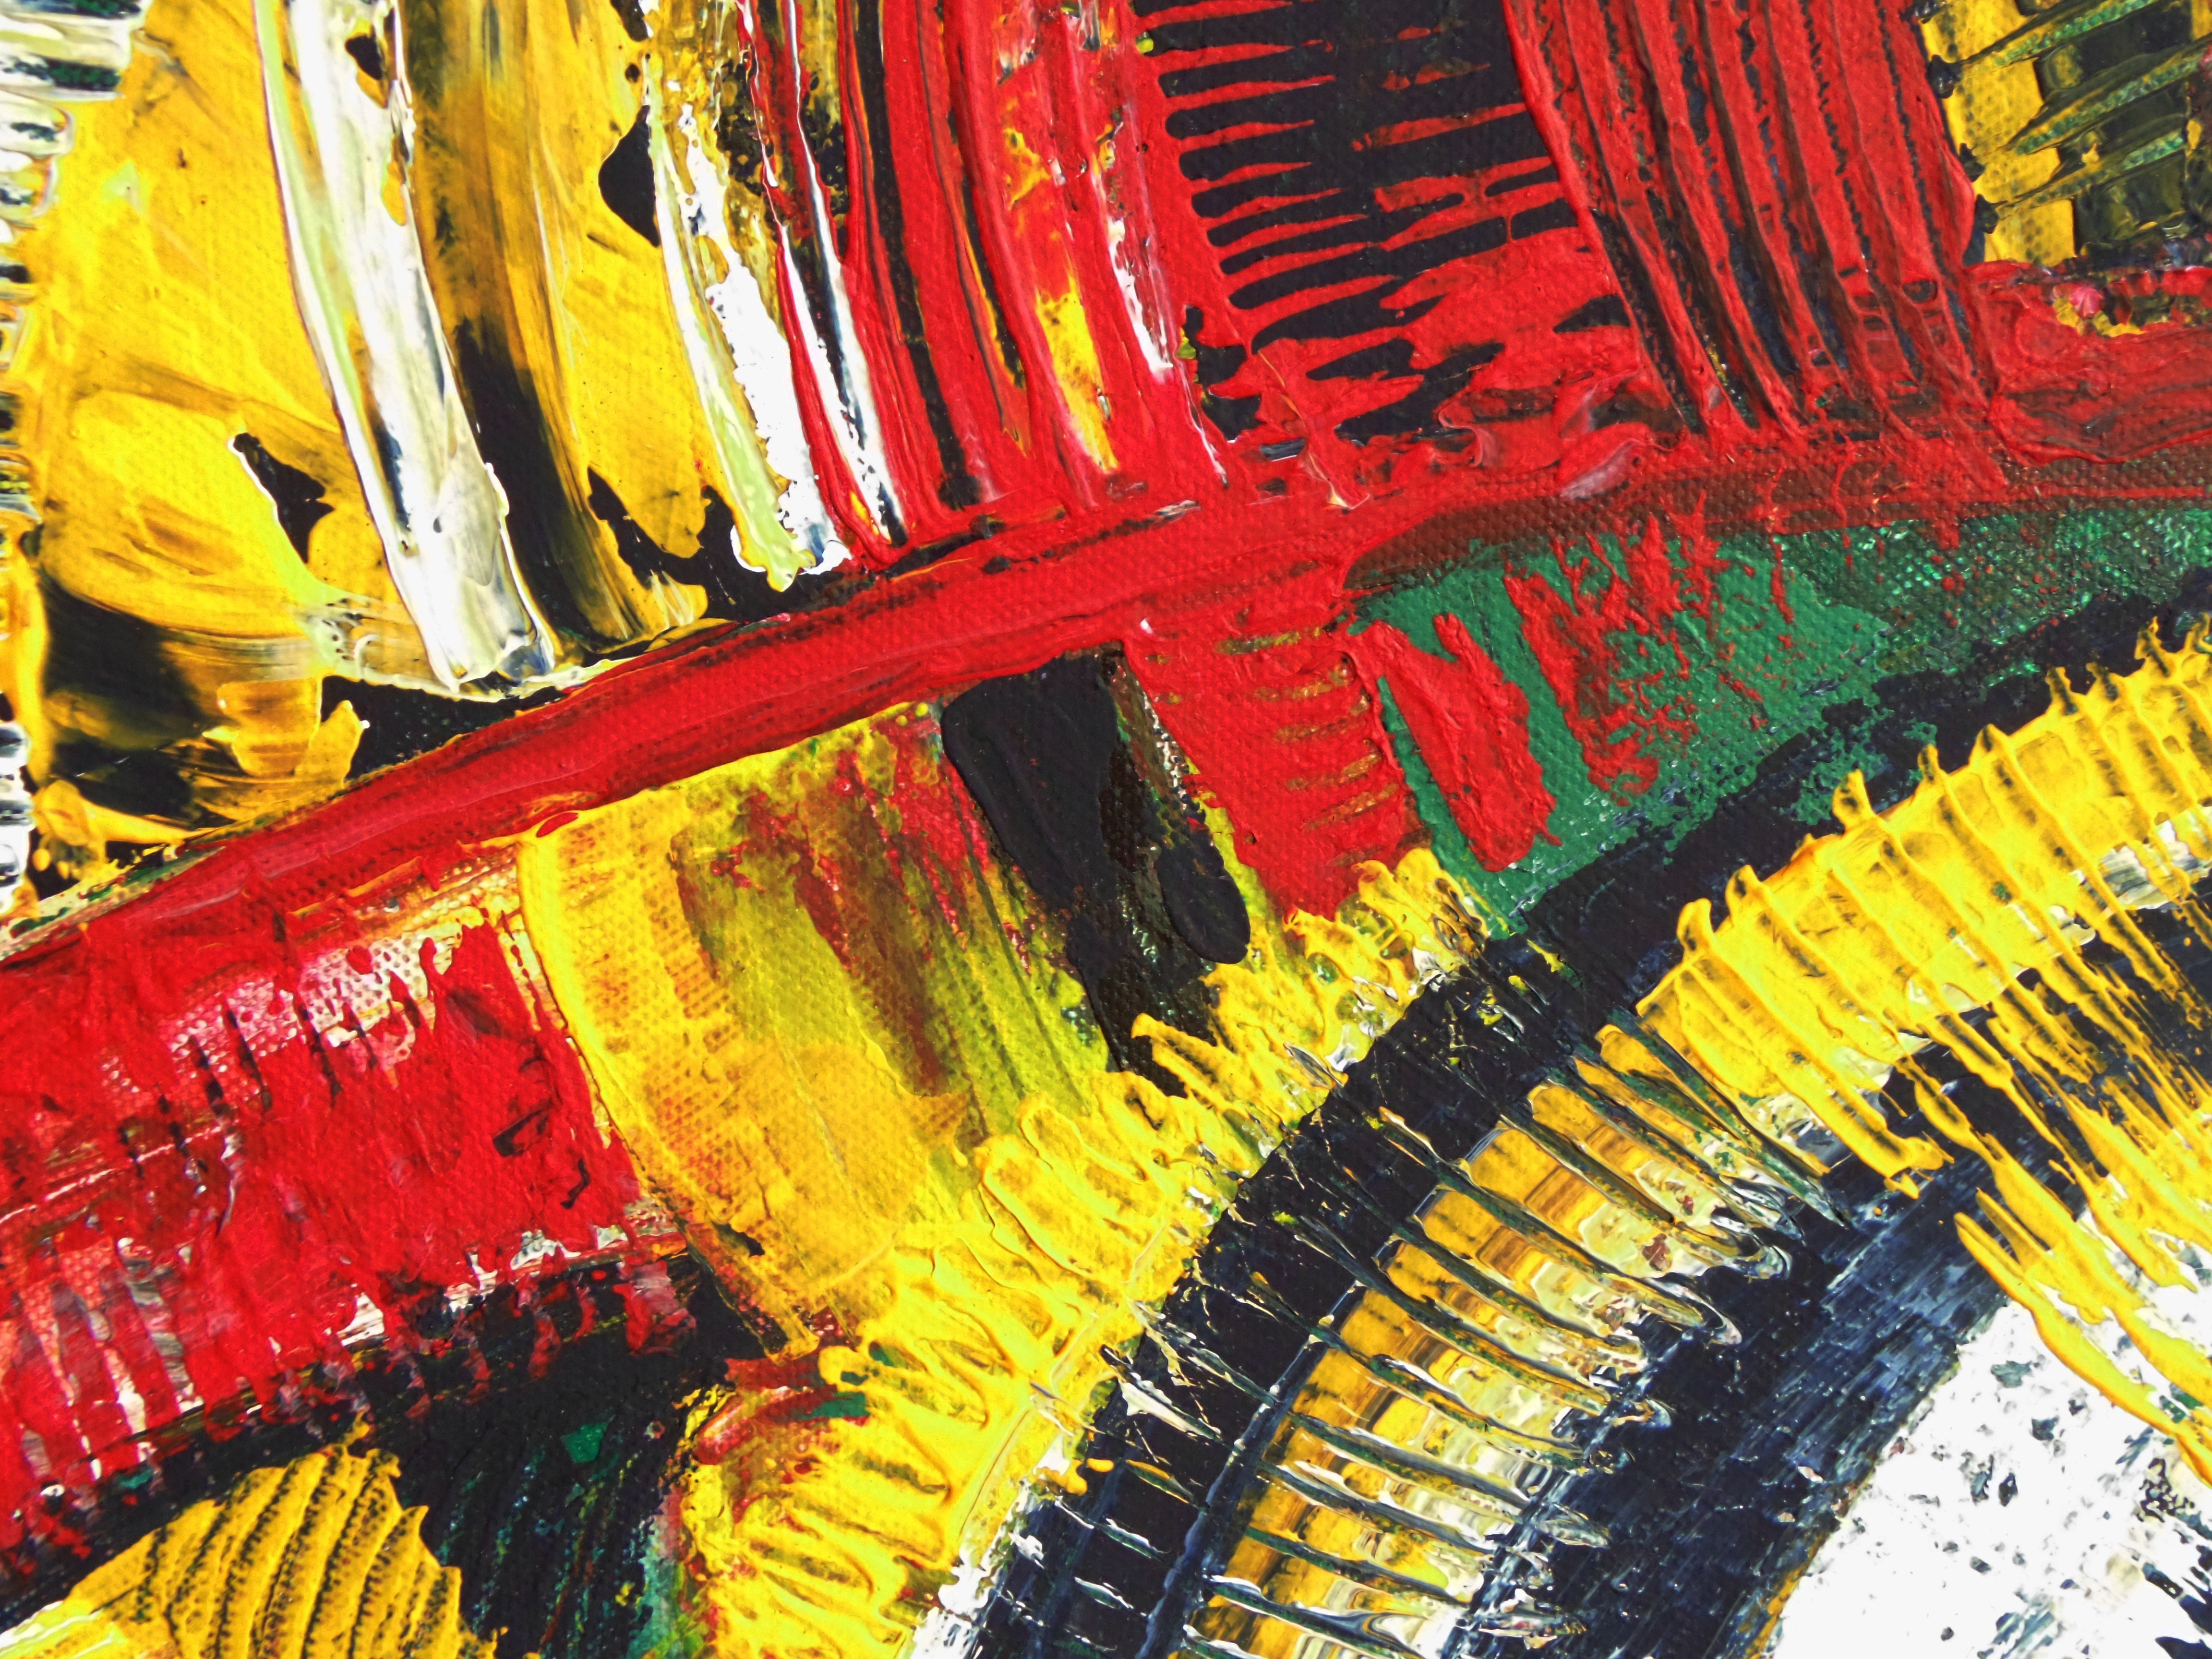
abstract, flower, color, yellow, painting, art, background, creativity, wallpaper, modern art, acrylic paint